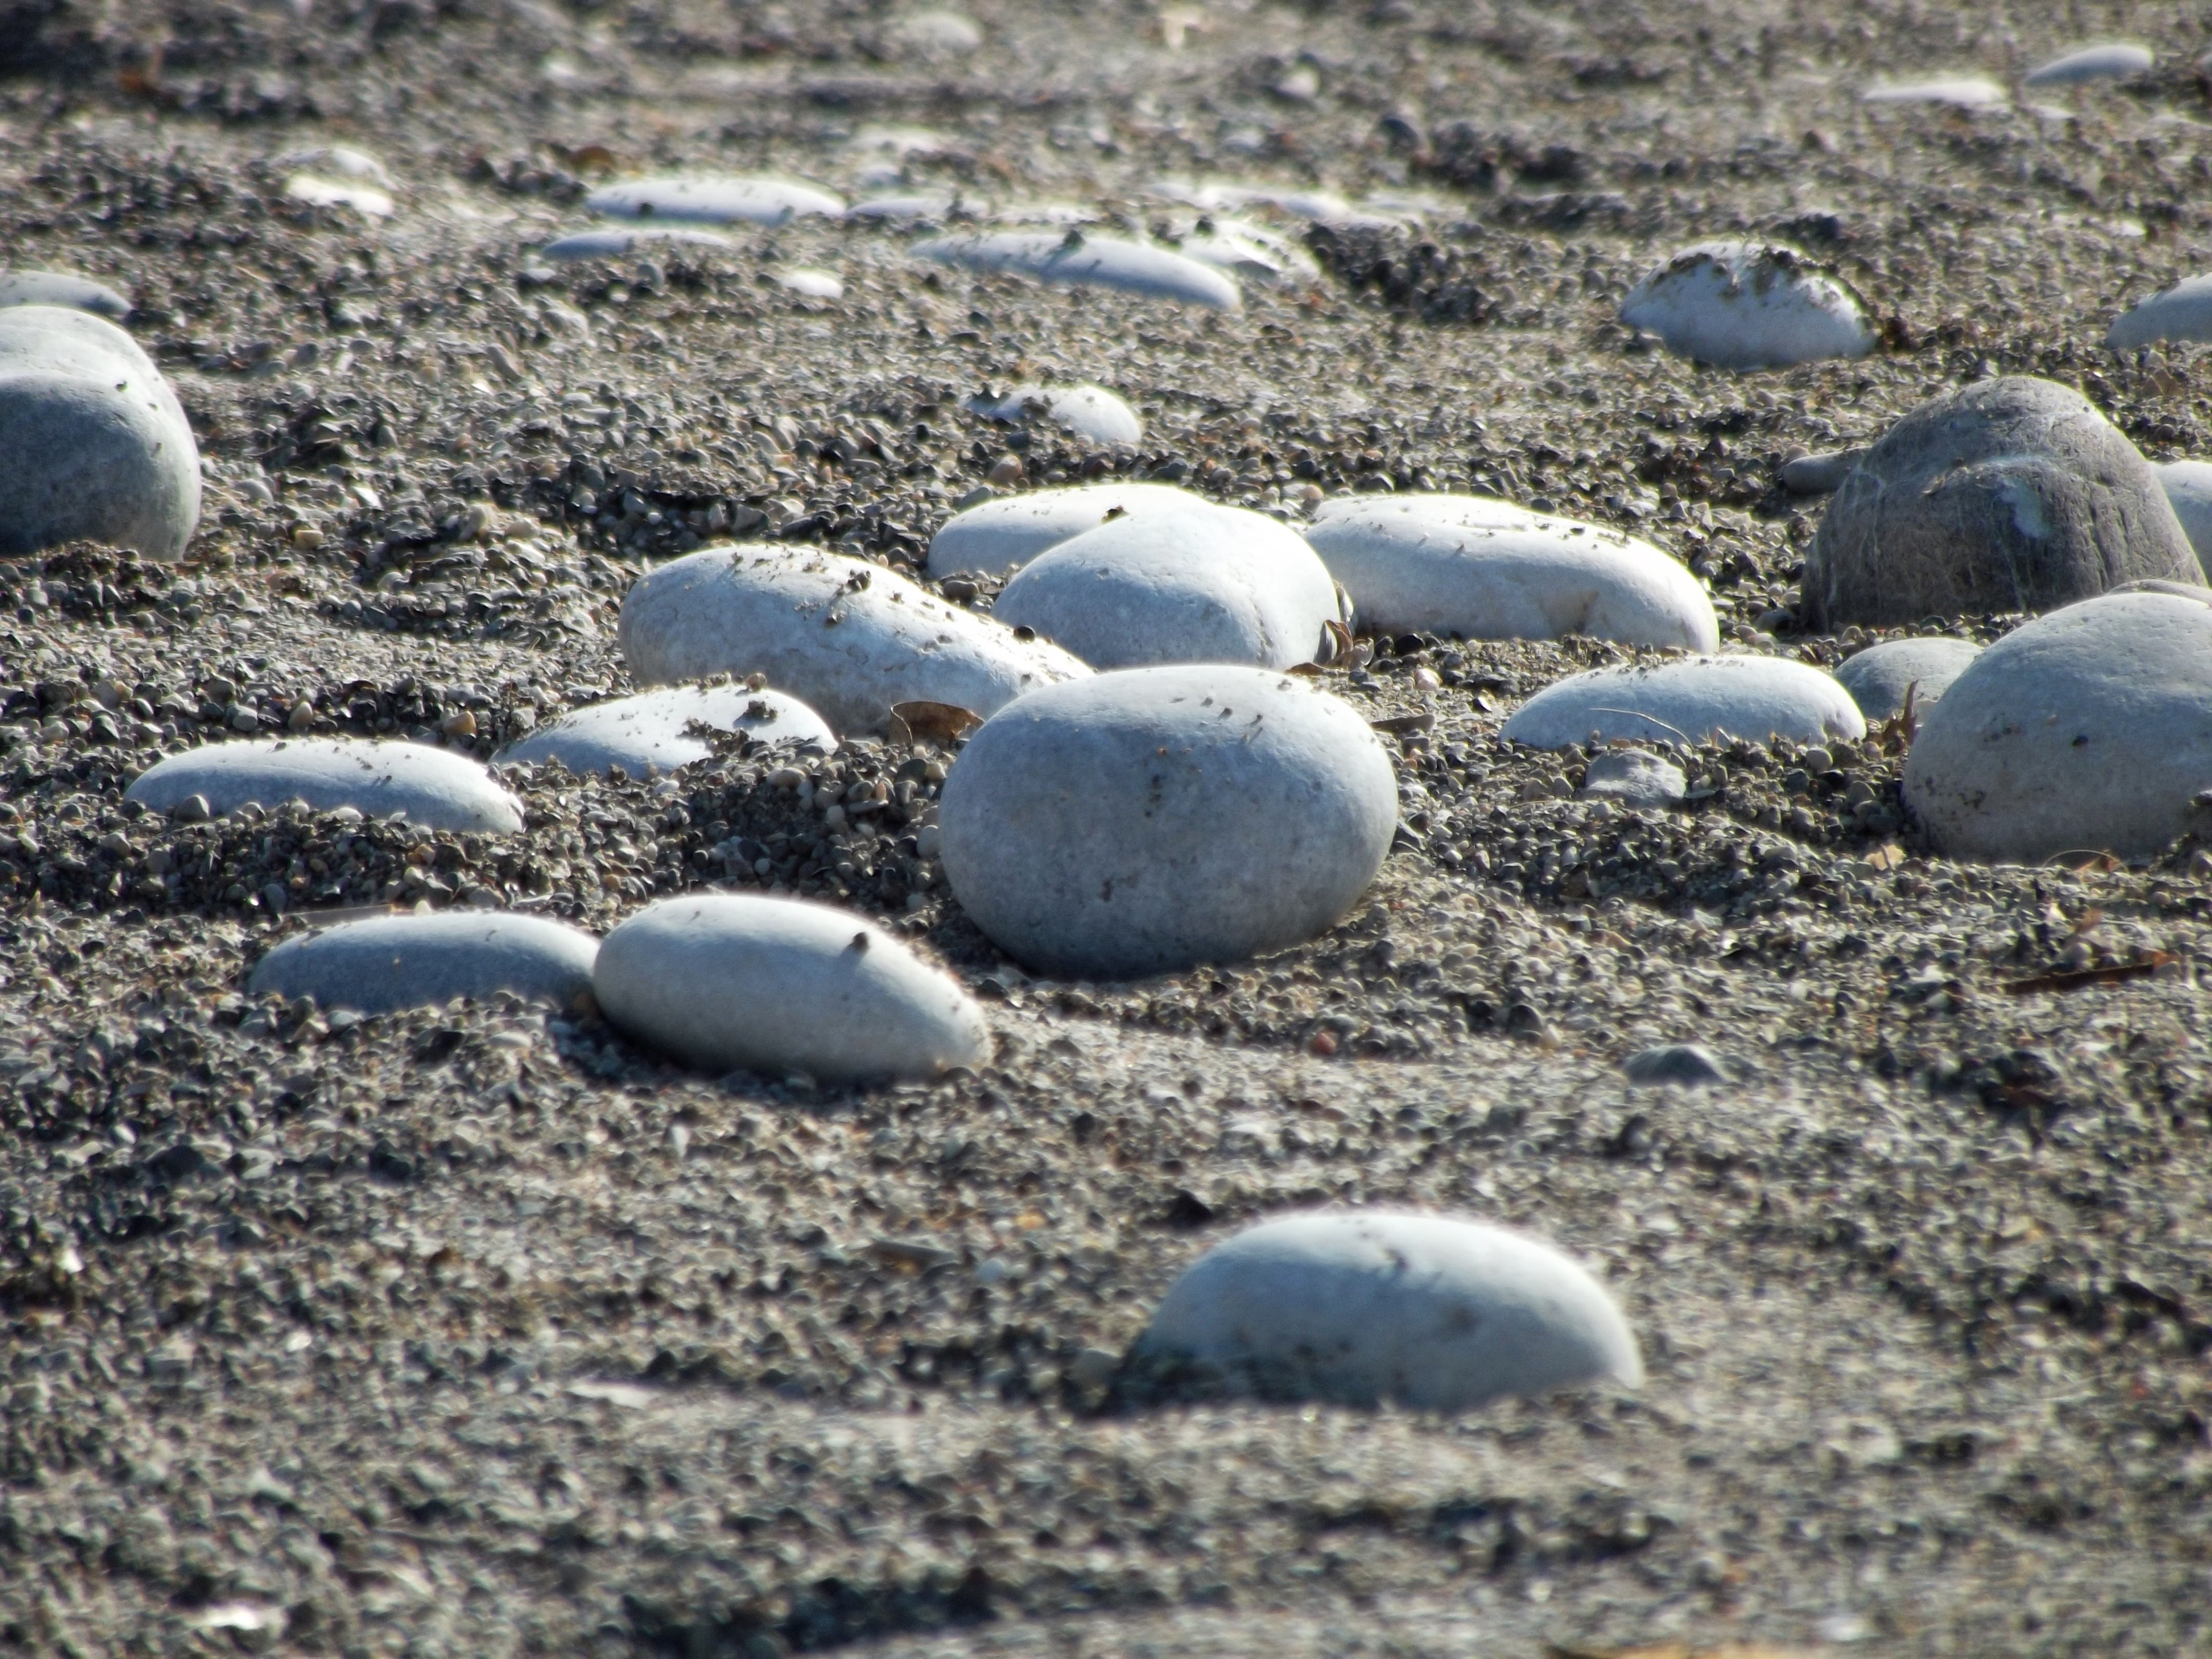
beach, sea, sand, rock, summer, wildlife, pebble, material, stones, mudflat